Tondabayashi

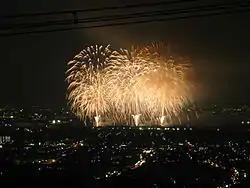
Perfect Liberty Firework Festival in August, as famous for firework festival in Japan

Tondabayashi is located in the southeastern part of Osaka Prefecture.The northeastern part of the city is flat, and the Ishikawa River passes through the town. The southern part of the city is hilly, rising gradually to the Kongō Range and Katsuragi Mountains.